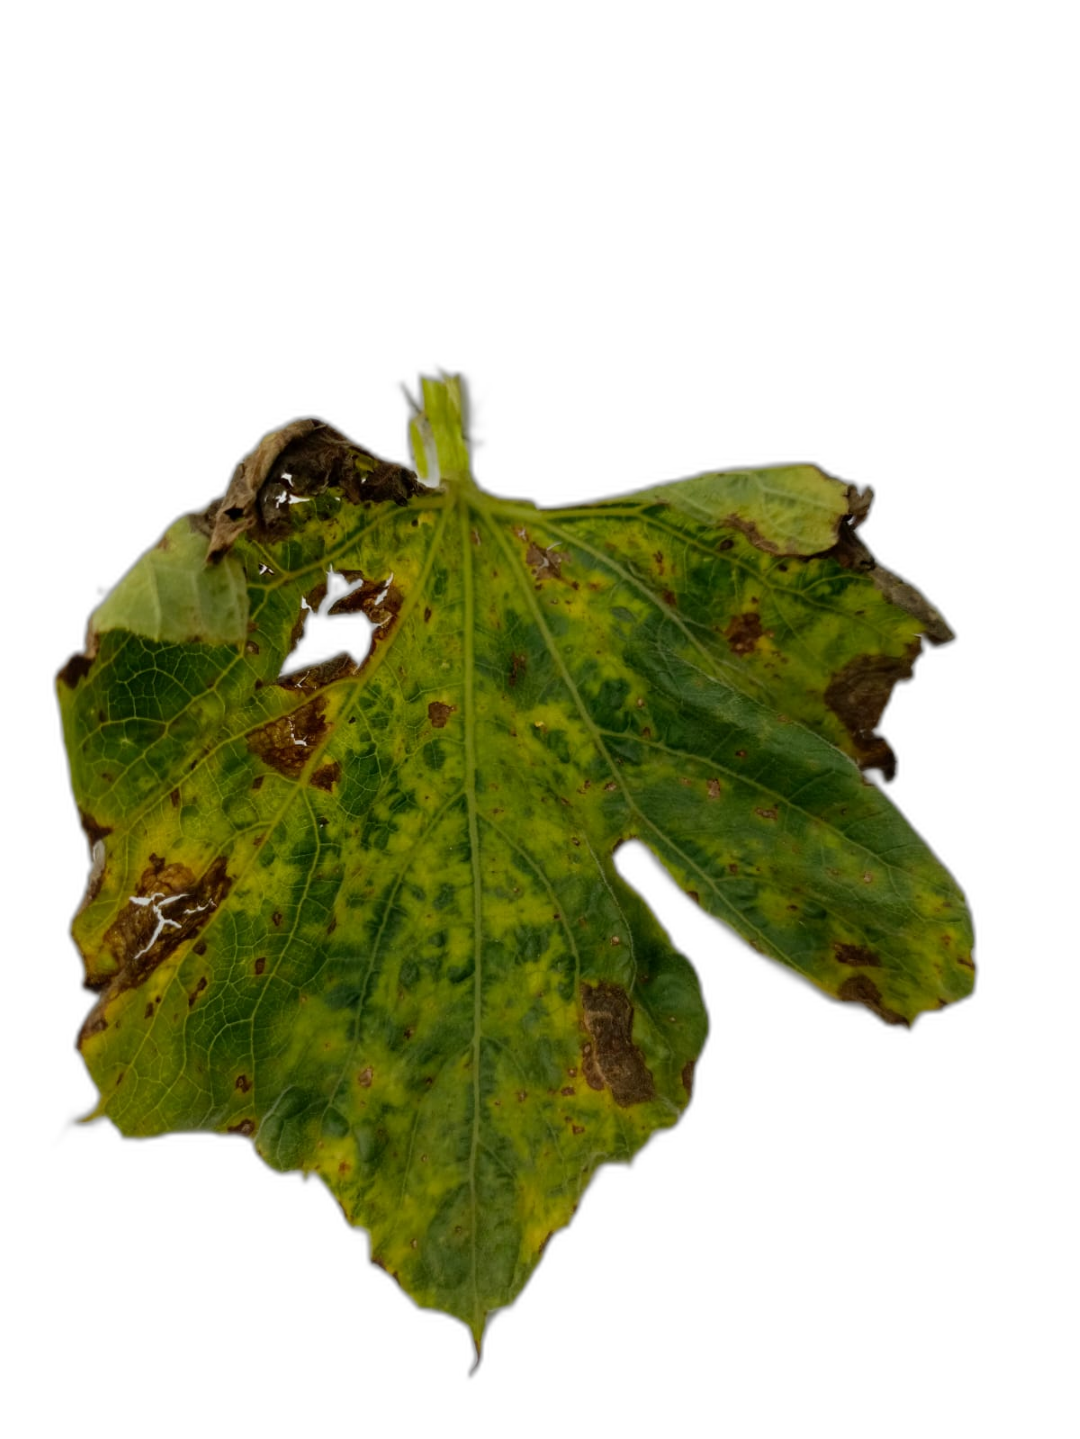
Crop: Bottle Gourd
Label: Anthracnose